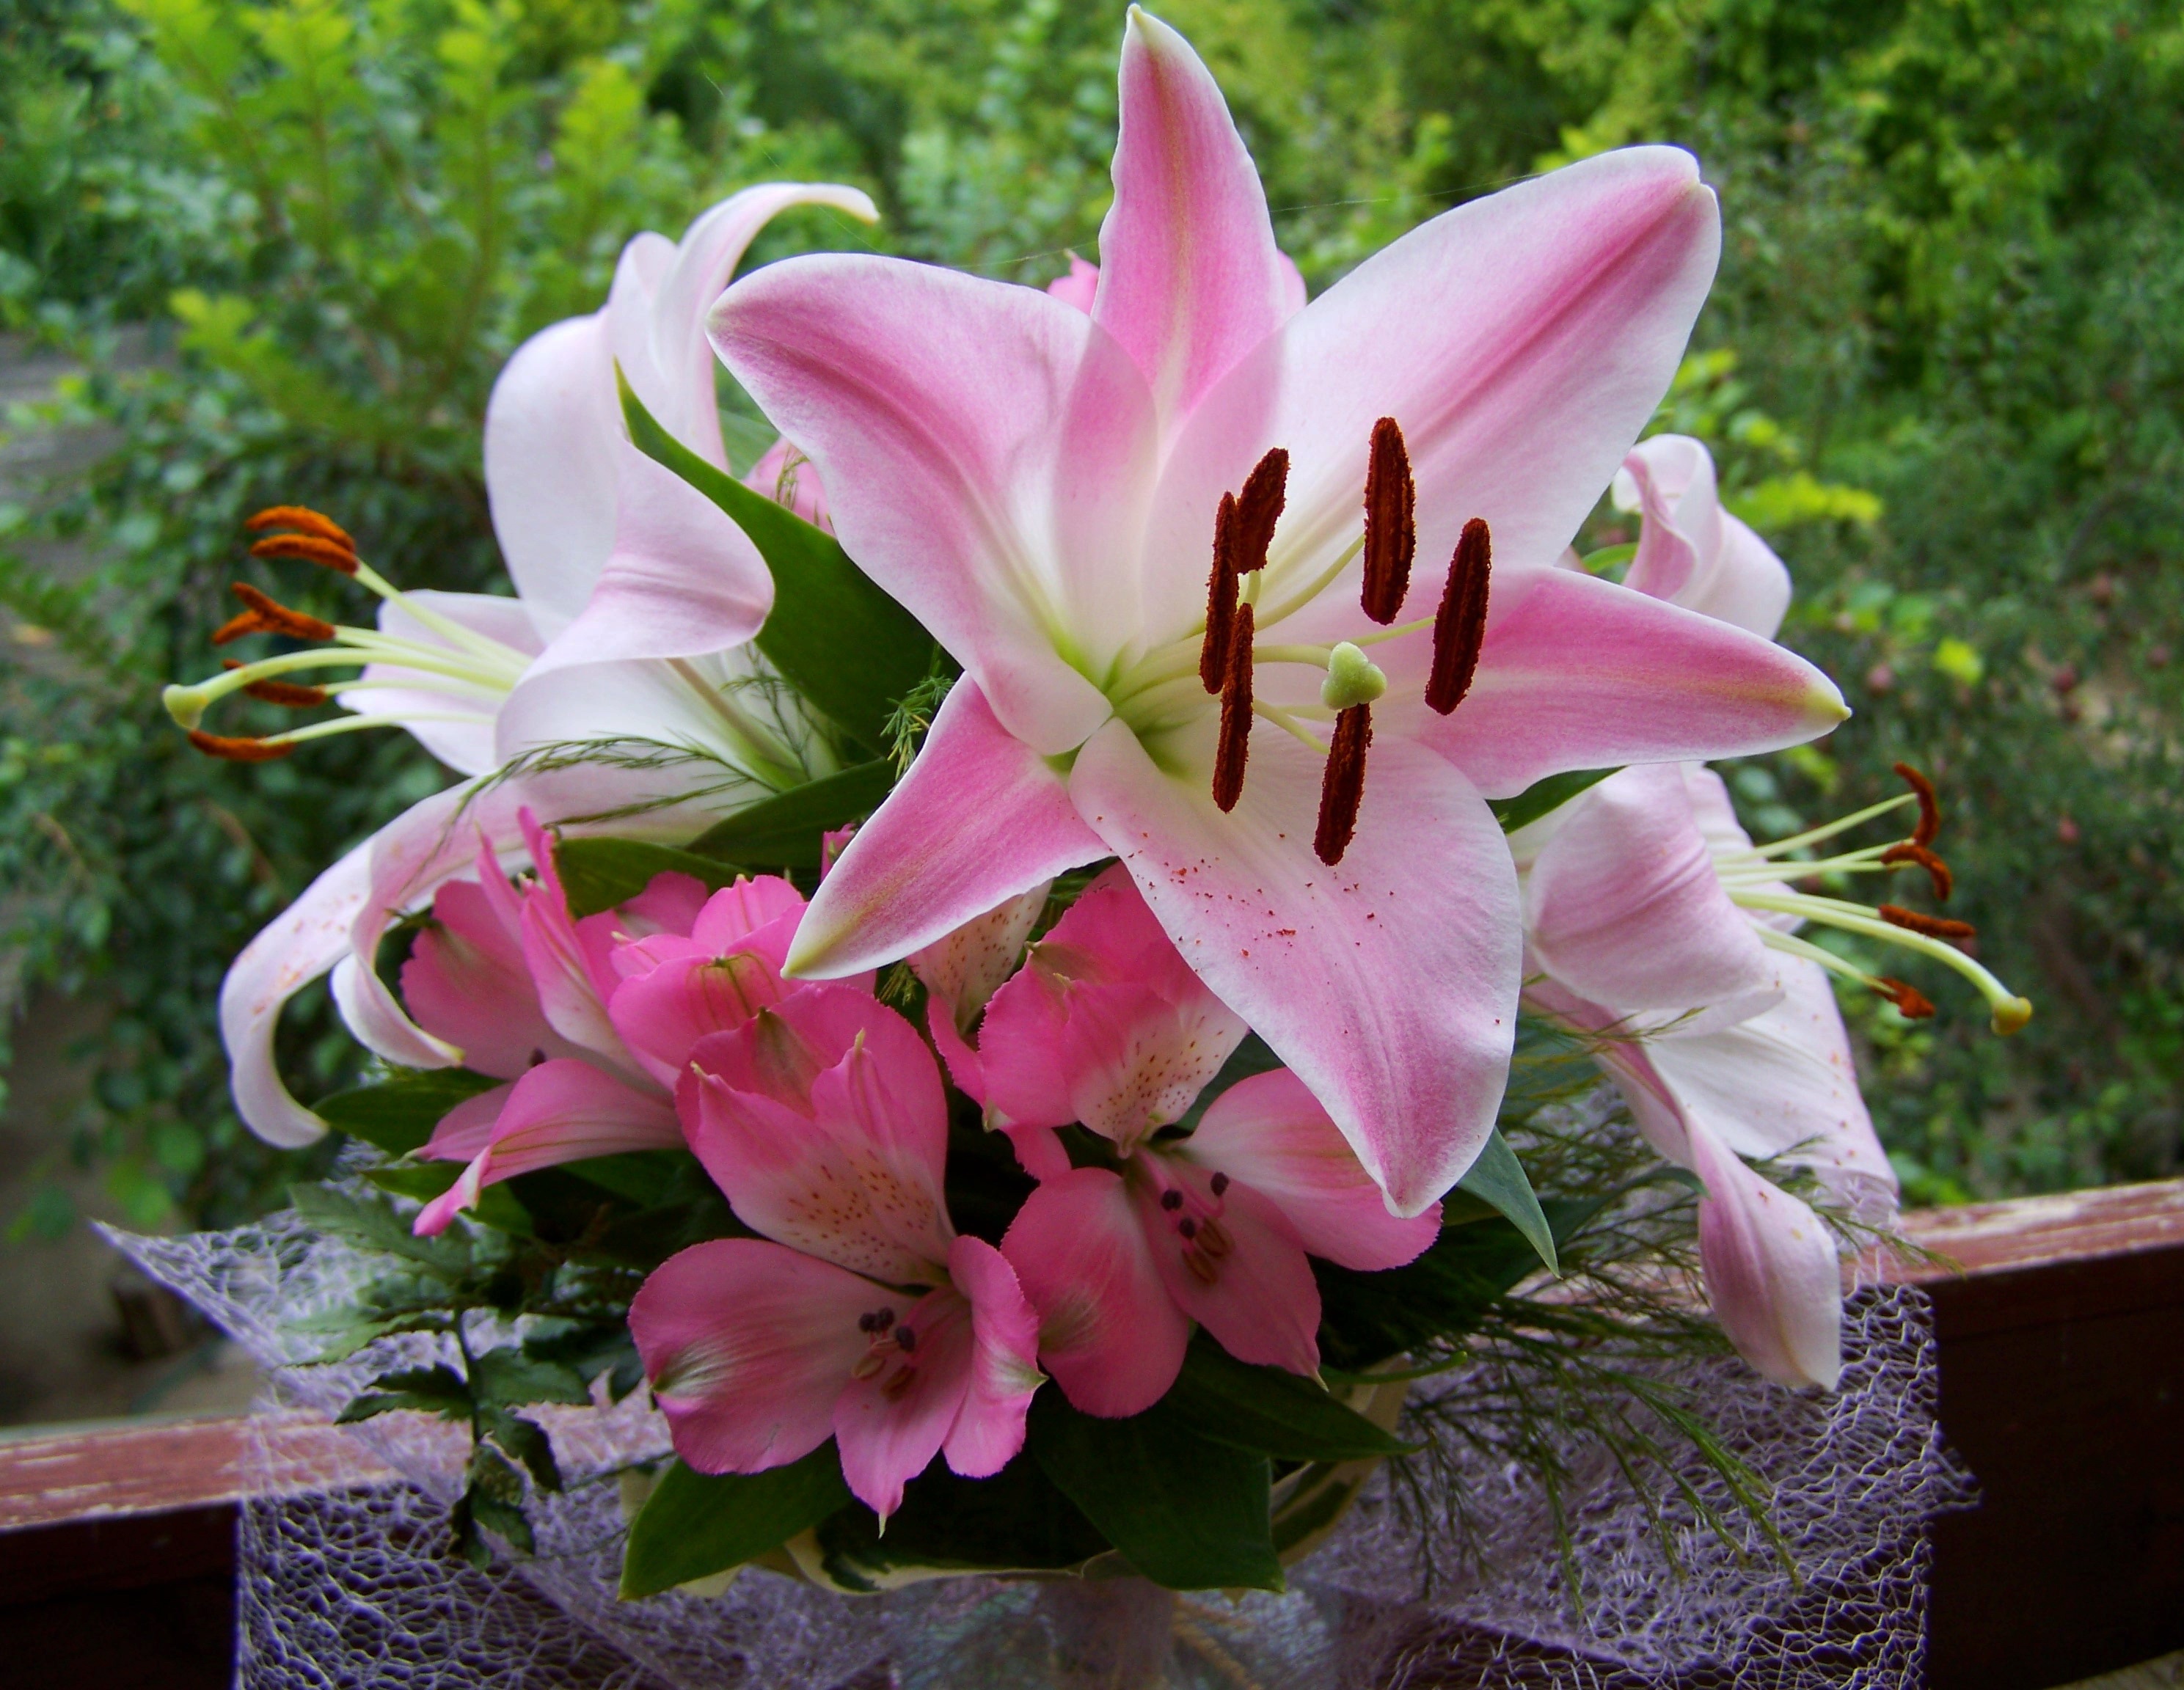
blossom, plant, flower, petal, botany, flora, shrub, cut flower, lily, floristry, flowering plant, flower bouquet, pink lilies, land plant